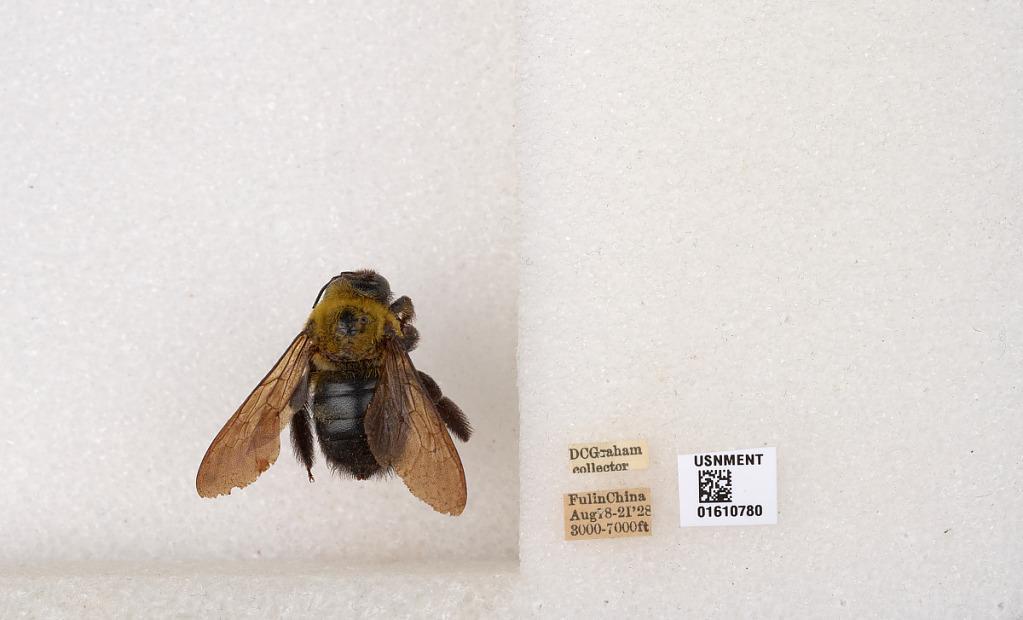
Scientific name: Xylocopa (Alloxylocopa) appendiculata appendiculata Smith
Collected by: D. Graham
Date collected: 1928-8-18
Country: China
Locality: Fulin
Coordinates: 28.5297, 113.236